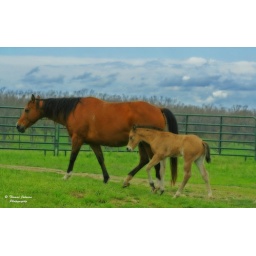
Baby horse walking beside Mom.